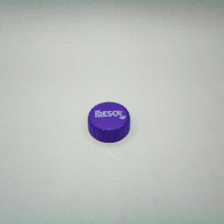
Color: red/orange/pink/fuchsia/brown
Cap type: standard cap